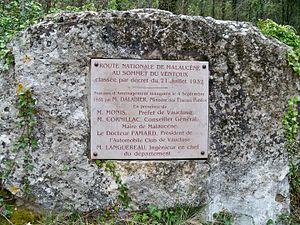
route vers le Mont Ventoux, à la source du Groseau, Malaucène
Le réseau routier du département de Vaucluse, cartographié pour la première fois par Cassini, entre 1750 et 1784, alors que le département ne fut créé qu'en 1791, fut fortement nationalisé sous le gouvernement d'Édouard Daladier, il est quasiment départementalisé depuis 2005.
La route nationale 574, ou RN 574, est une ancienne route nationale française reliant Malaucène à Carpentras par le Mont Ventoux.